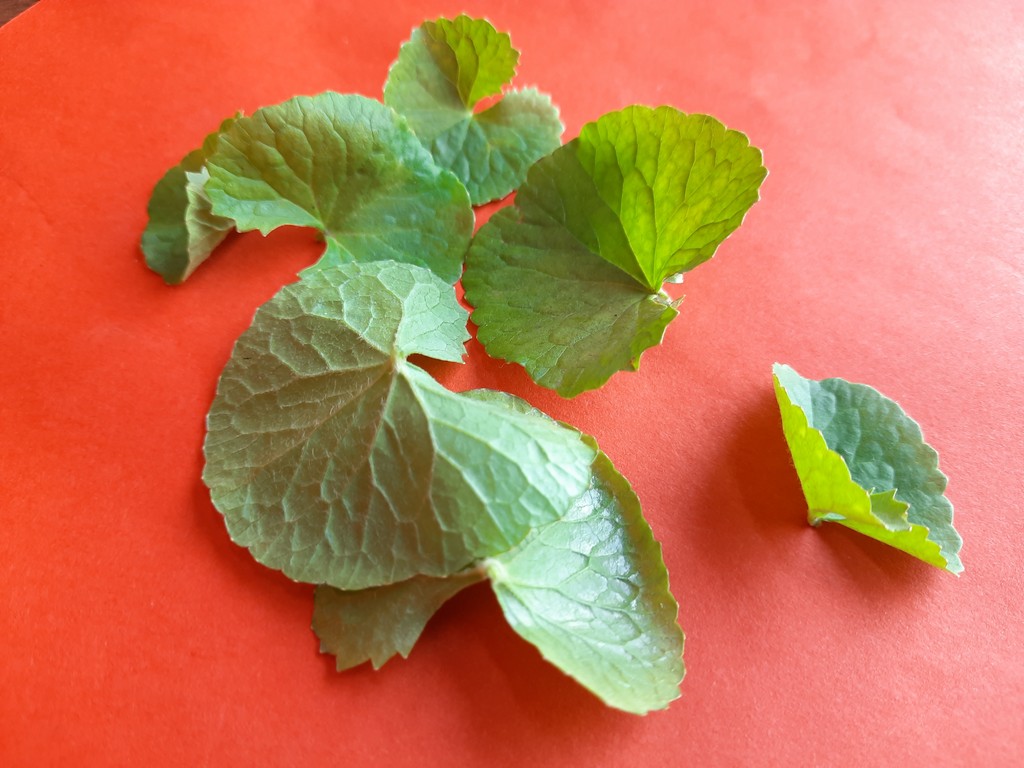
Label: Healthy